Ladd-Gilman House

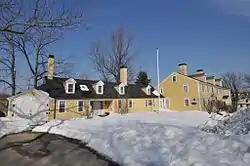

The Ladd-Gilman House, also known as Cincinnati Memorial Hall, is a historic house at 1 Governors Lane in Exeter, New Hampshire, United States. It is listed on the National Register of Historic Places and is designated a National Historic Landmark.